Nora Denney

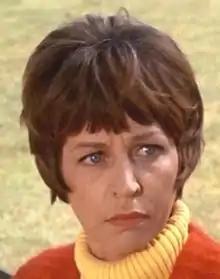
Nora Denney in "Bewitched", 1966

Nora Denney (September 3, 1927 – November 20, 2005), also credited as Dodo Denney, was an American actress. She is best remembered for her role as Mrs. Doris Teavee in "Willy Wonka & the Chocolate Factory" (1971).